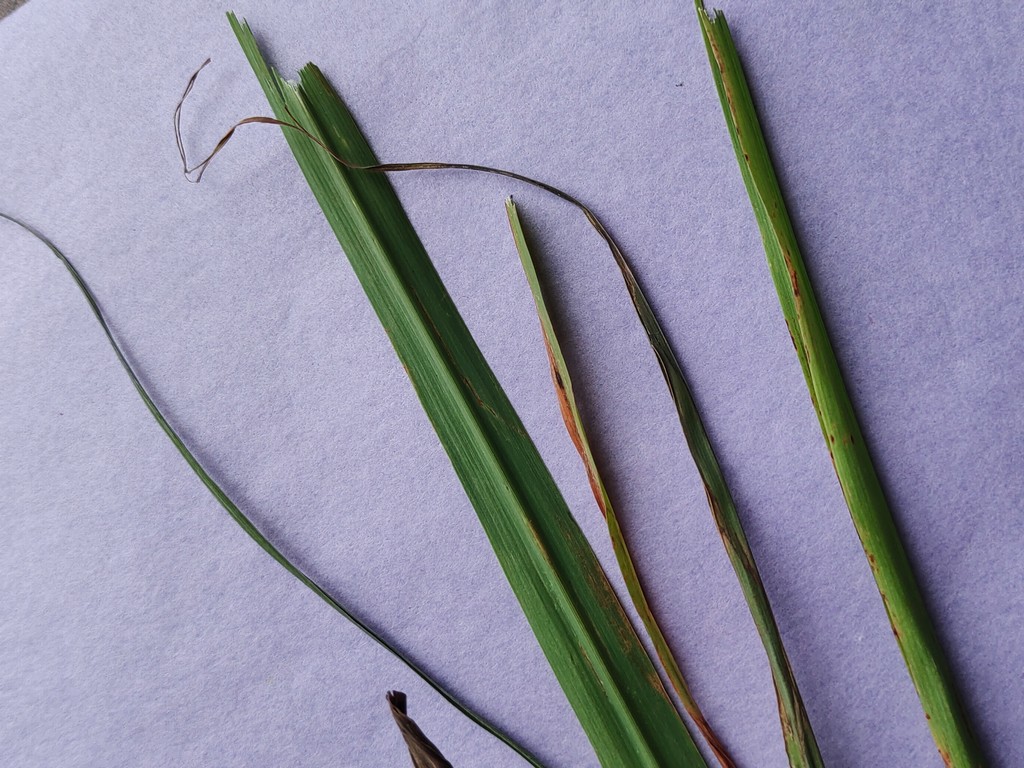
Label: Unhealthy